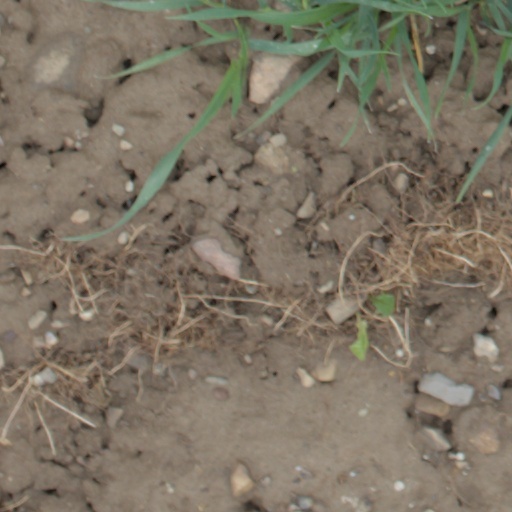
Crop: wheat